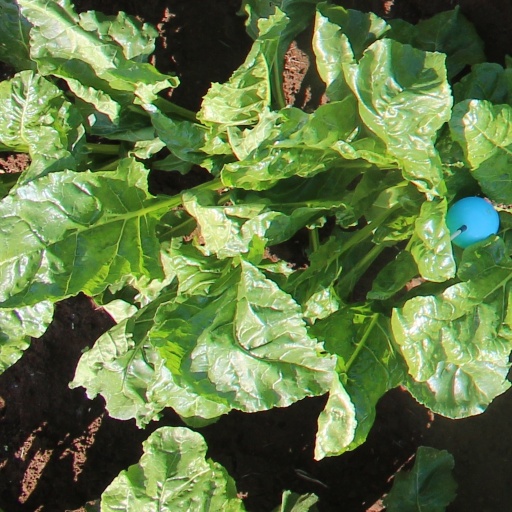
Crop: sugar beet